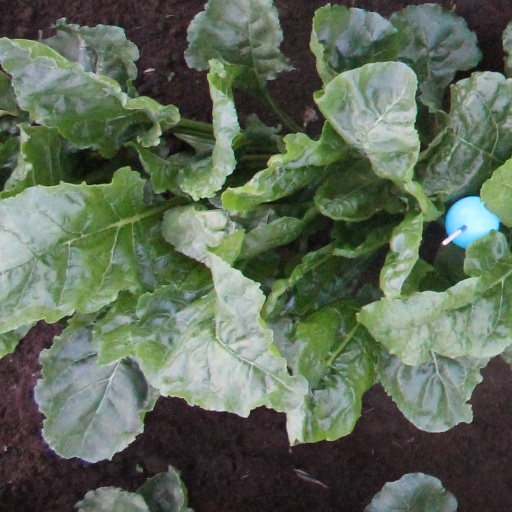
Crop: sugar beet